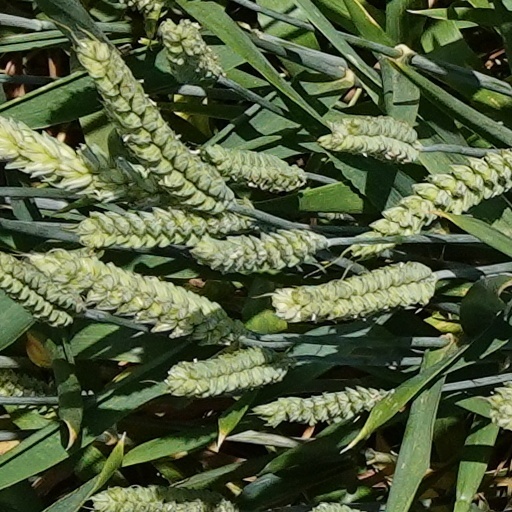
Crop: wheat